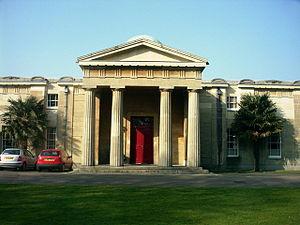
L'Observatoire de Cambridge est un observatoire astronomique qui se trouve à l'Université de Cambridge, dans l'est de l'Angleterre. Créé en 1823, il fait maintenant partie du terrain de l'Institut d'astronomie. L'ancien bâtiment de l'observatoire abrite la bibliothèque de l'Institut, qui possède une collection fascinante de livres d'astronomie modernes et historiques.